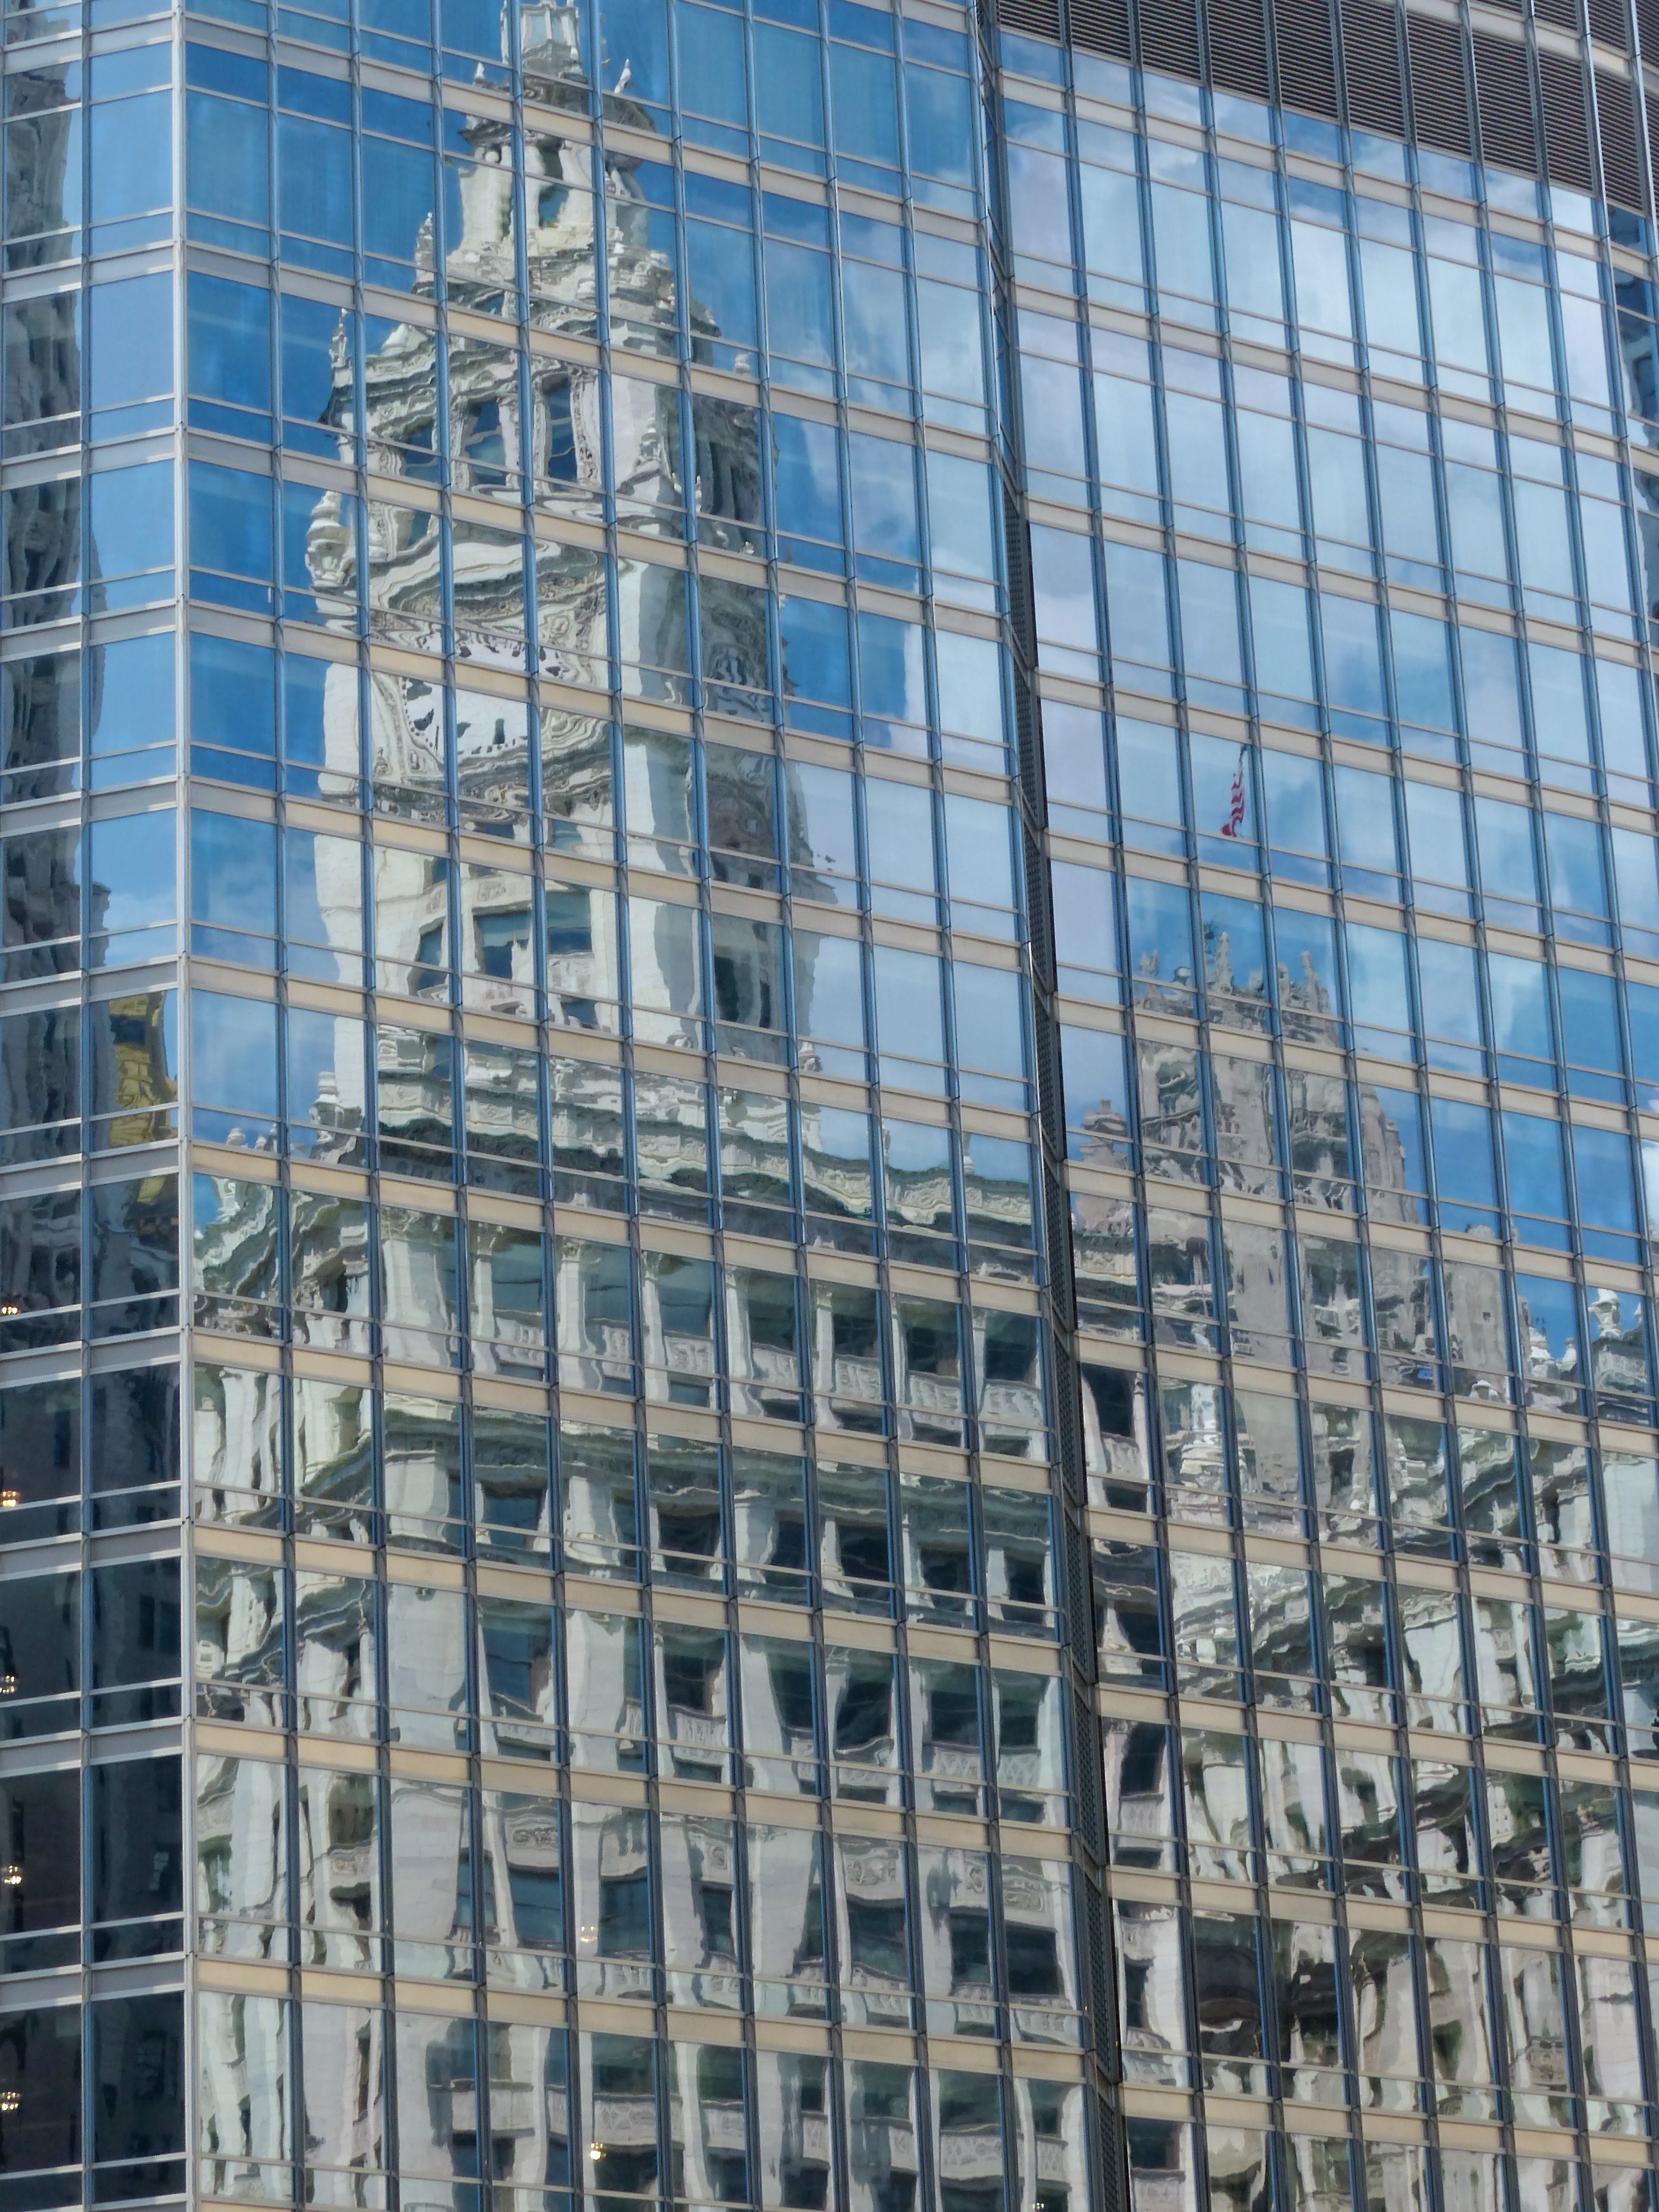
architecture, building, skyscraper, downtown, travel, construction, reflection, tower, plaza, usa, chicago, facade, tower block, skyscrapers, illinois, scaffolding, headquarters, wrigley, magnificentmile, trump, metropolis, condominium